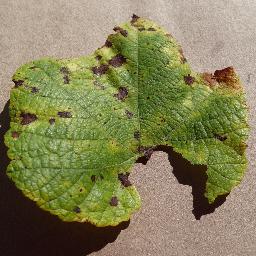
Label: Grape___Leaf_blight_(Isariopsis_Leaf_Spot)